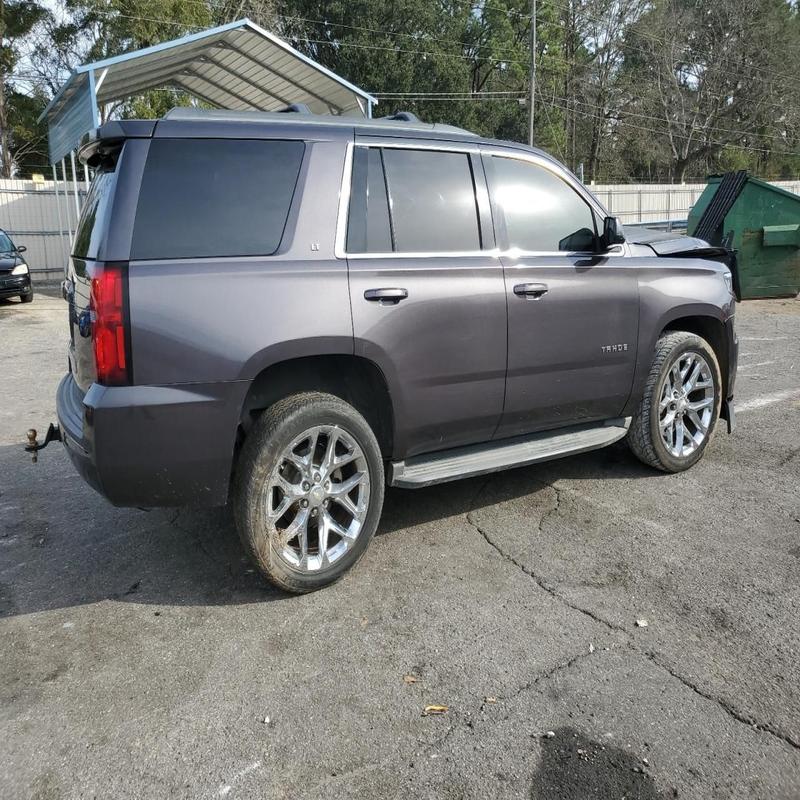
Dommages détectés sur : capot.
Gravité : mineur